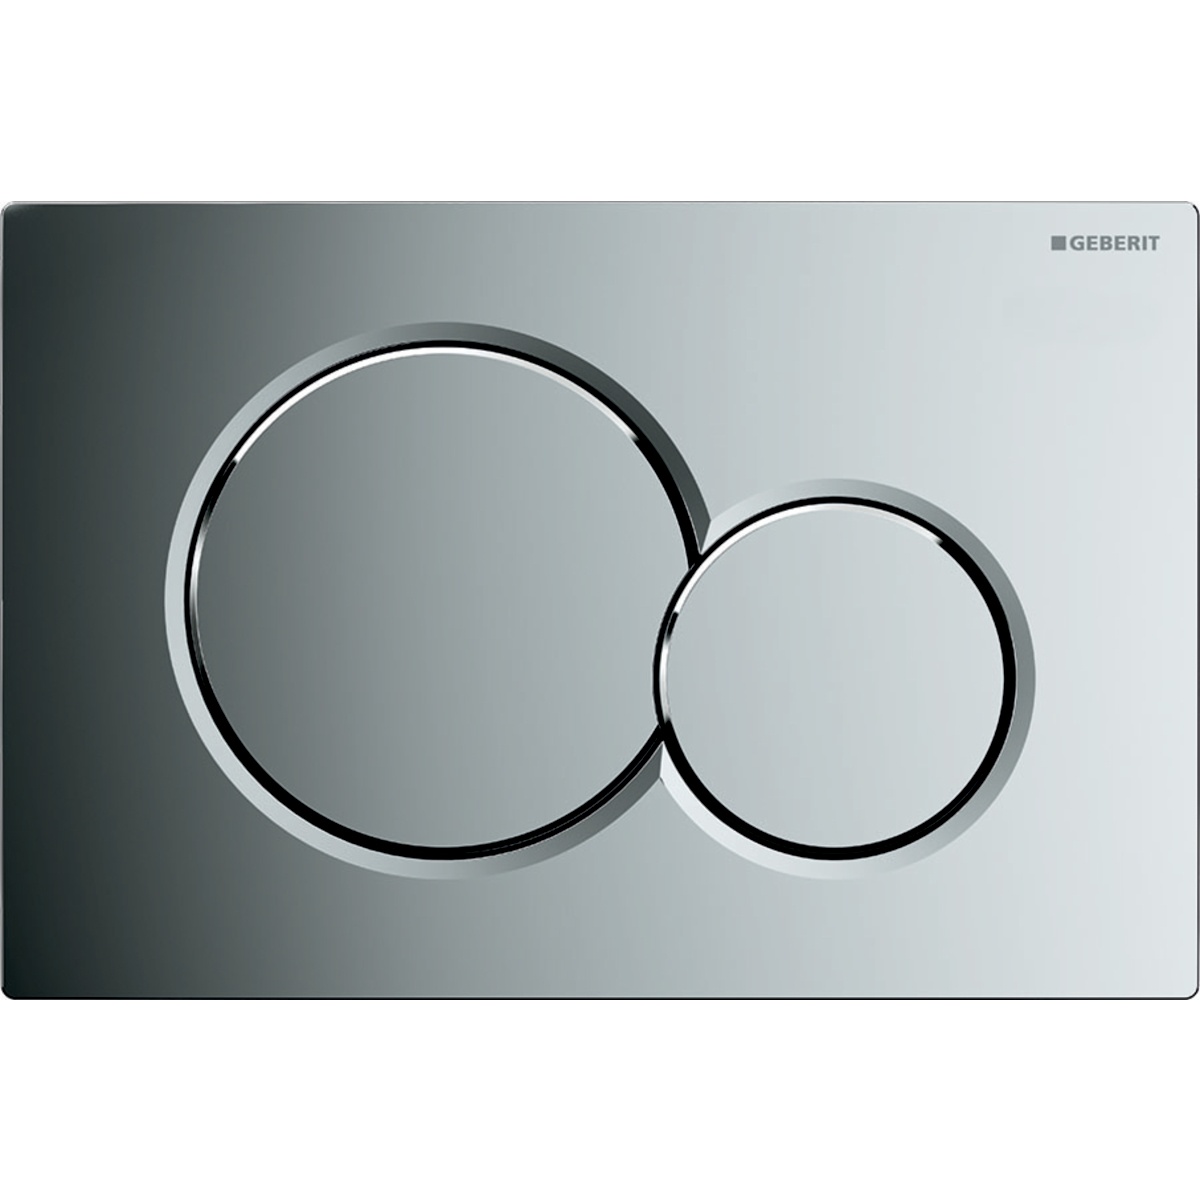
Sigma01 Dual Flush Actuator Plate - Polished Chrome 115.770.21.5 GEBERIT
--> The Geberit Sigma01 actuator plate is offered in three distinct finishes. All come standard with water-saving dual flush. Made of durable, high-quality plastic, they are easy to clean and reasonably priced. Dimensions: --> Origin: --> Finish: --> Dual flush built in Includes mounting frame and hardware Molded plastic - Polished chrome finish Manufacturer supplied links Manufacturer Web Site Specification Sheet
Brand: Geberit
Category: Hardware > Plumbing > Plumbing Fixture Hardware & Parts > Toilet & Bidet Accessories